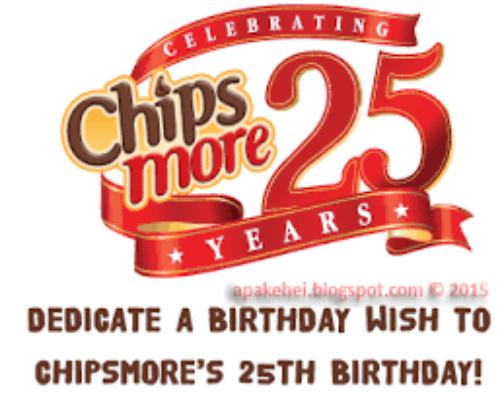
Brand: Chipsmore
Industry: Food